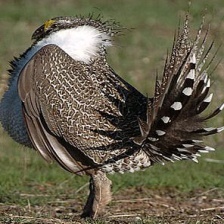
Species: GREATOR SAGE GROUSE
Scientific name: CENTROCERCUS UROPHASIANUS
ImageNet parent category: black_grouse